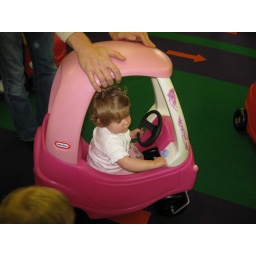
Lili in her pink car